Bağdat Musin

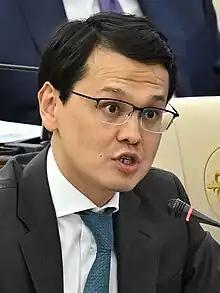
Musin in 2023

Bagdat Batyrbekuly Musin (born 3 March 1983) is a Kazakh politician who has served as Chairman of the Board of Kazakhtelecom since June 2024.